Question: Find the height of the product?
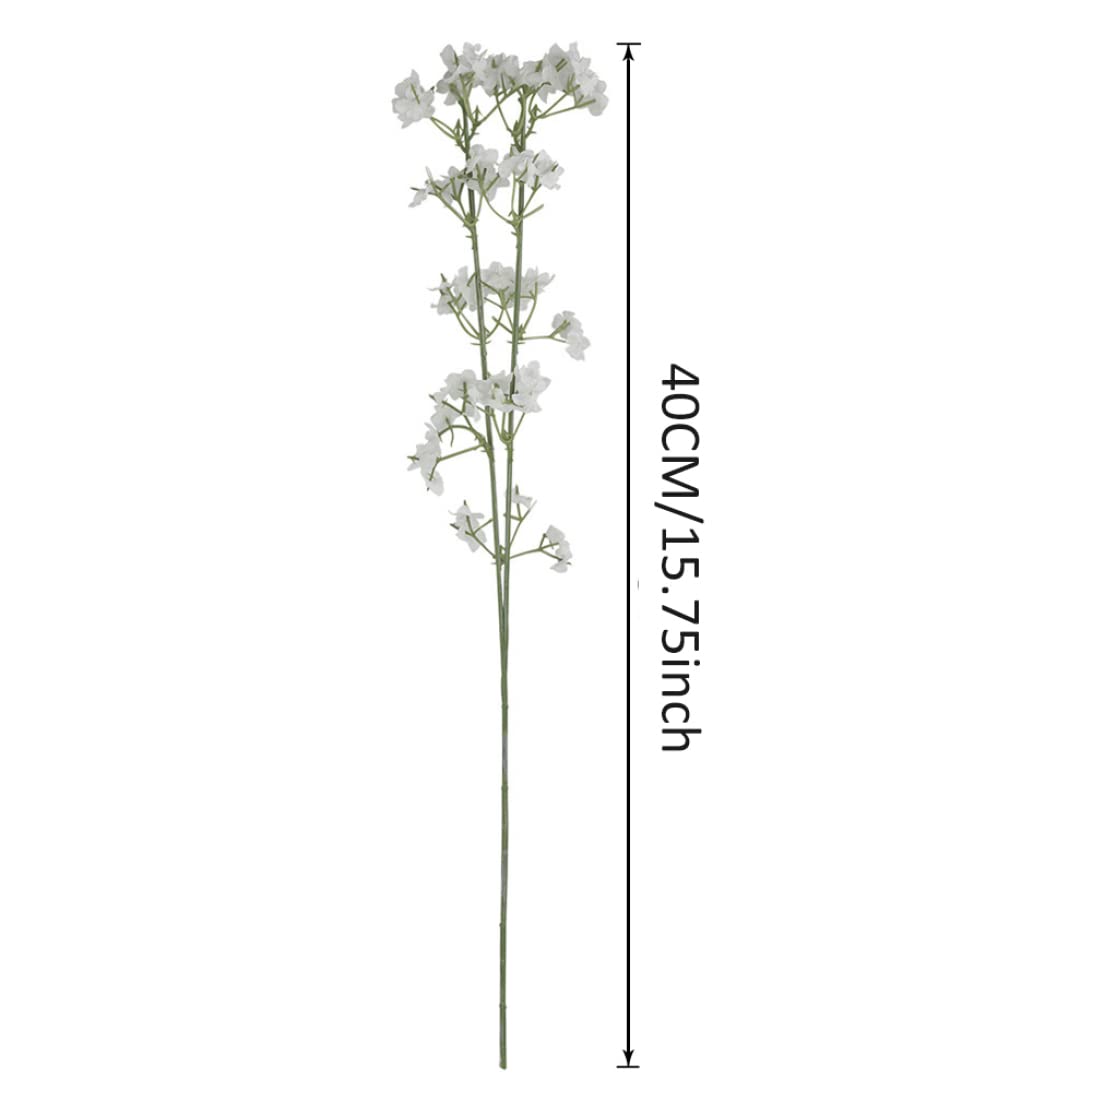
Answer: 40.0 centimetre